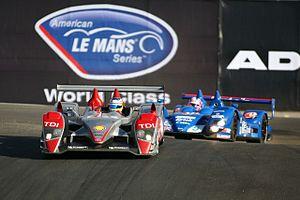
L'American Le Mans Series 2007 s'est déroulée du 17 mars au 20 octobre 2007 sur un total de douze manches.